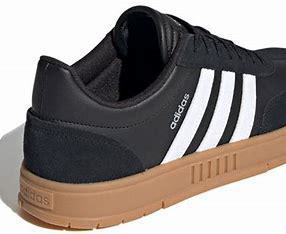
Brand: adidas
Model: neo Adidas NEO Gradas